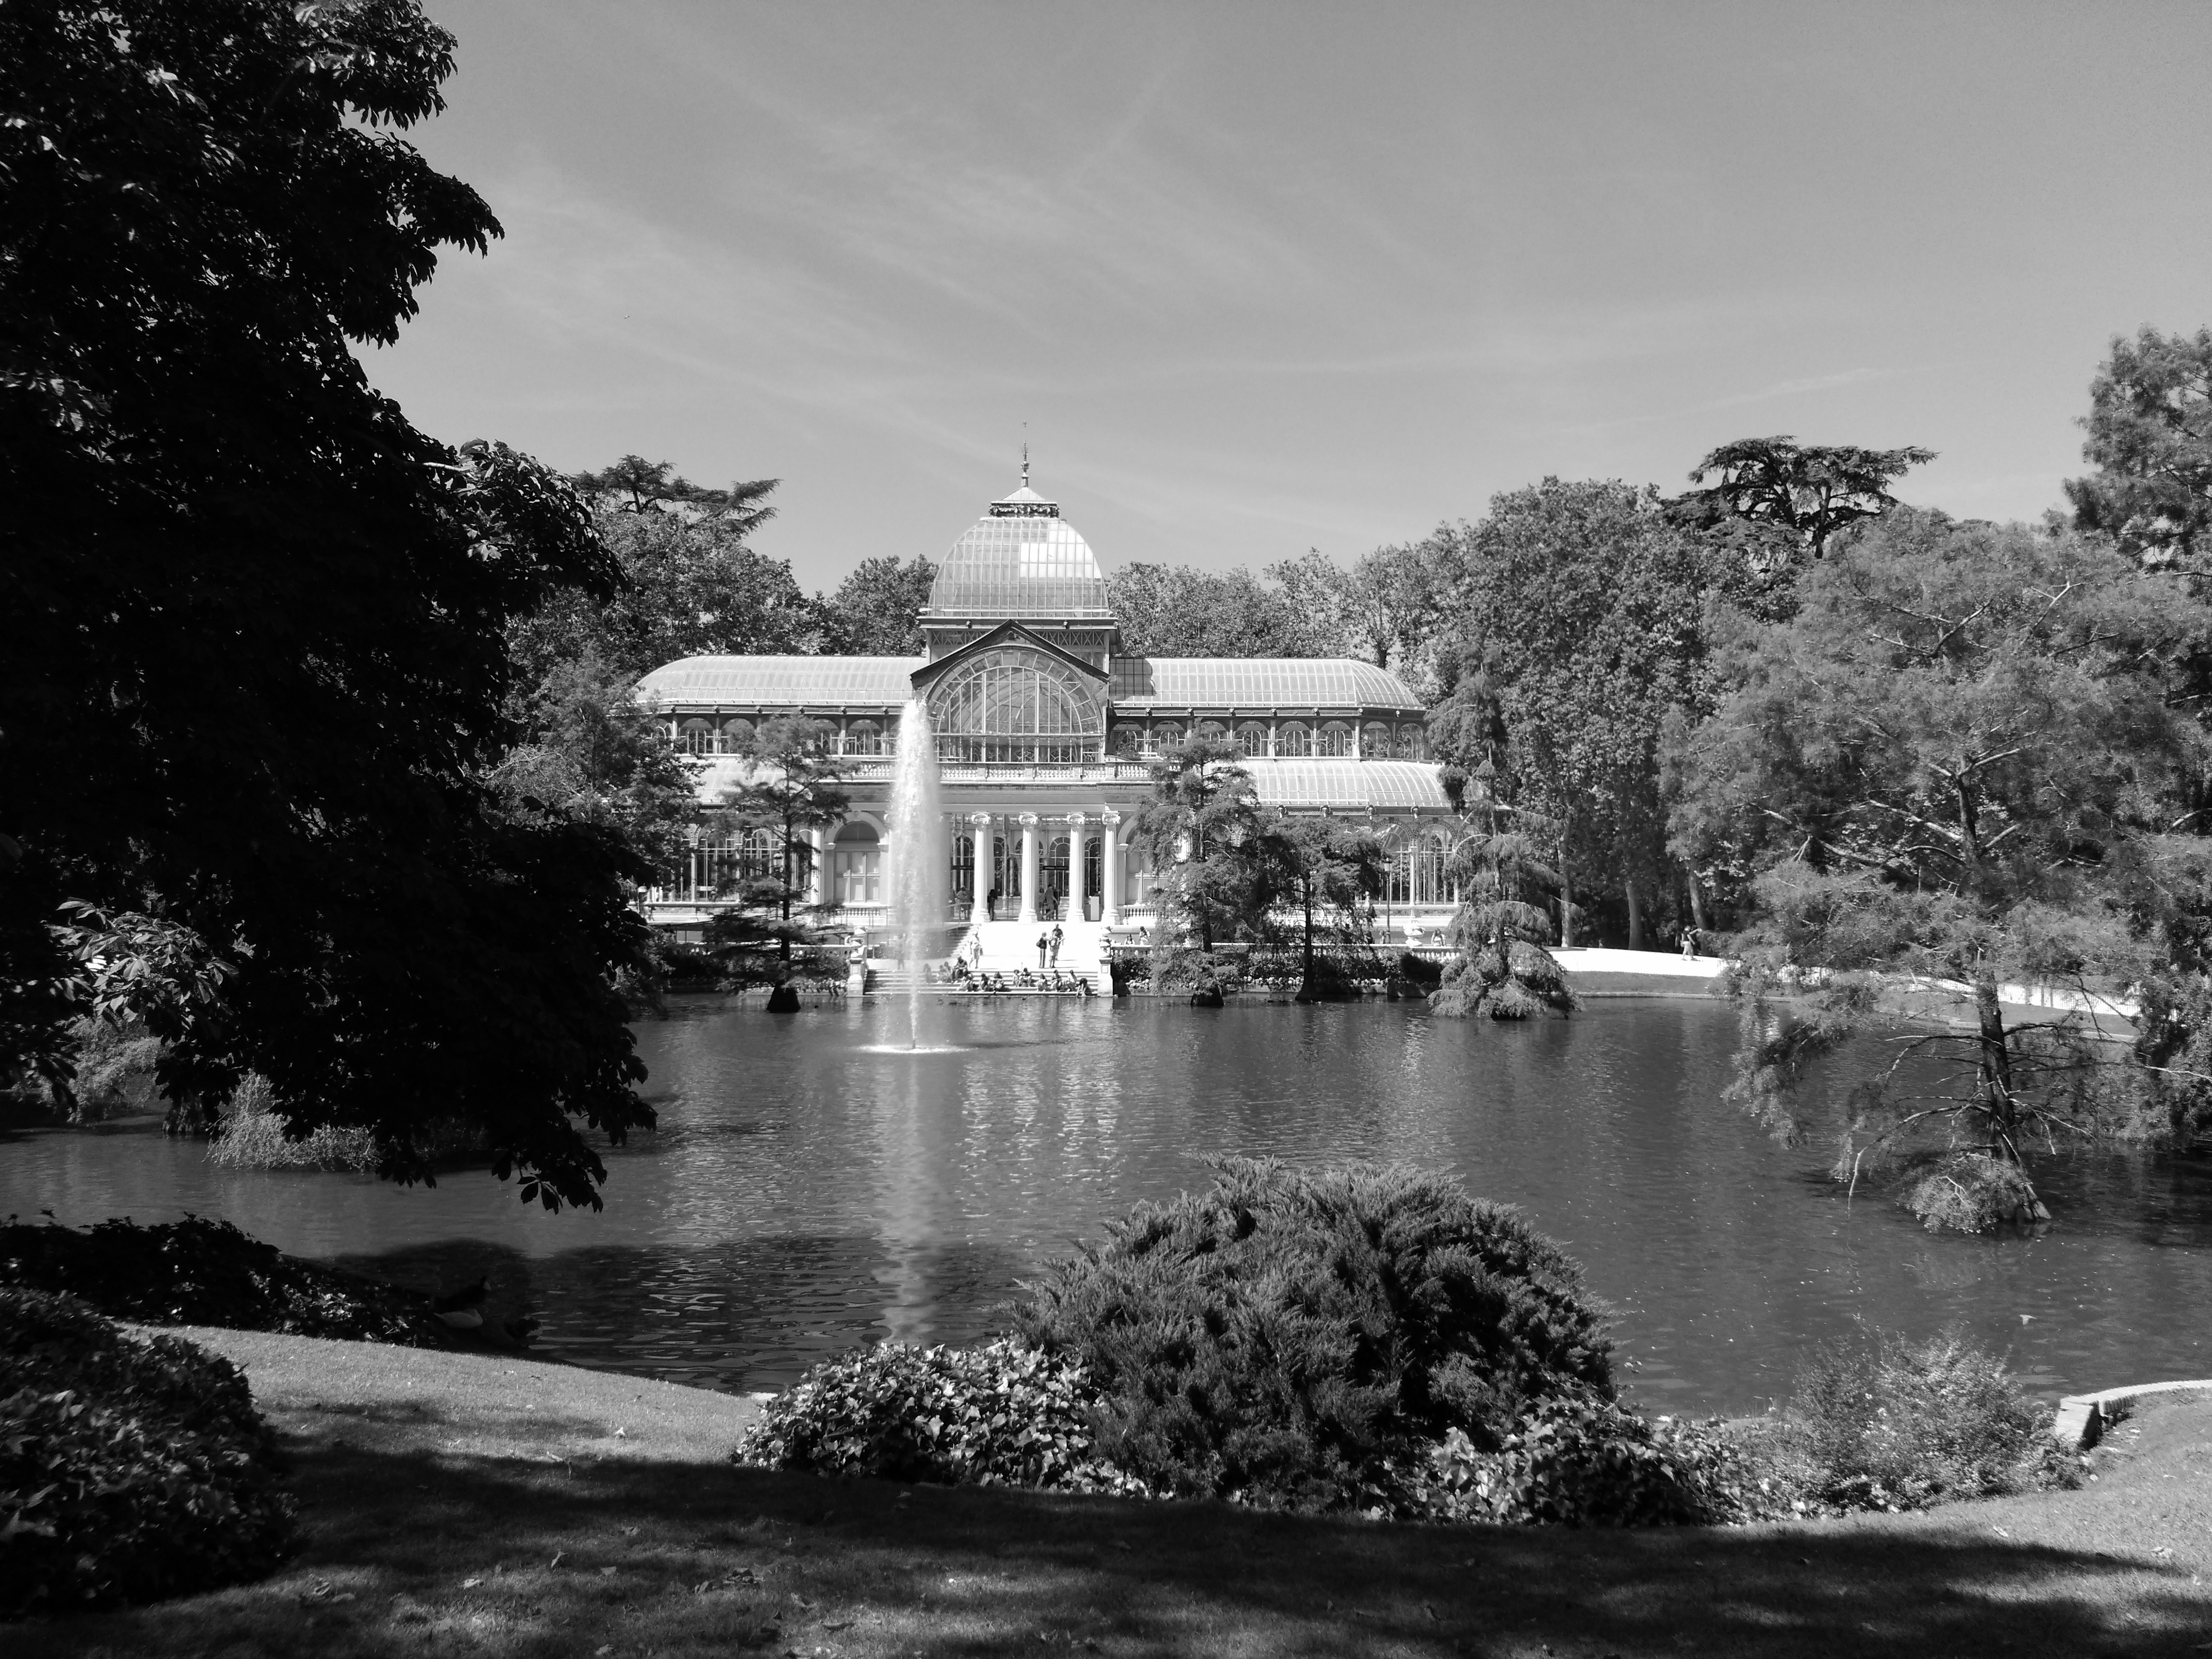
tree, water, black and white, house, river, reflection, monochrome, water feature, monochrome photography